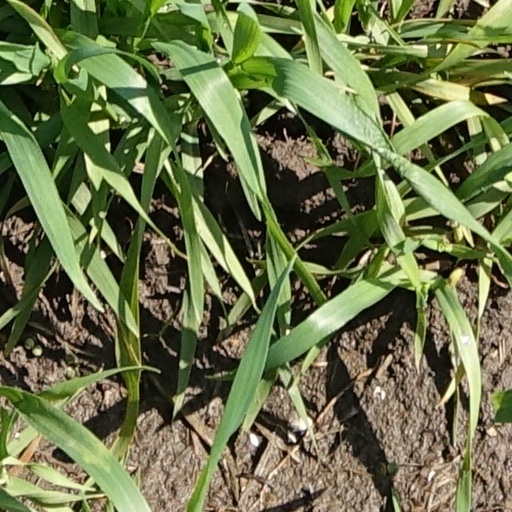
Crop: wheat